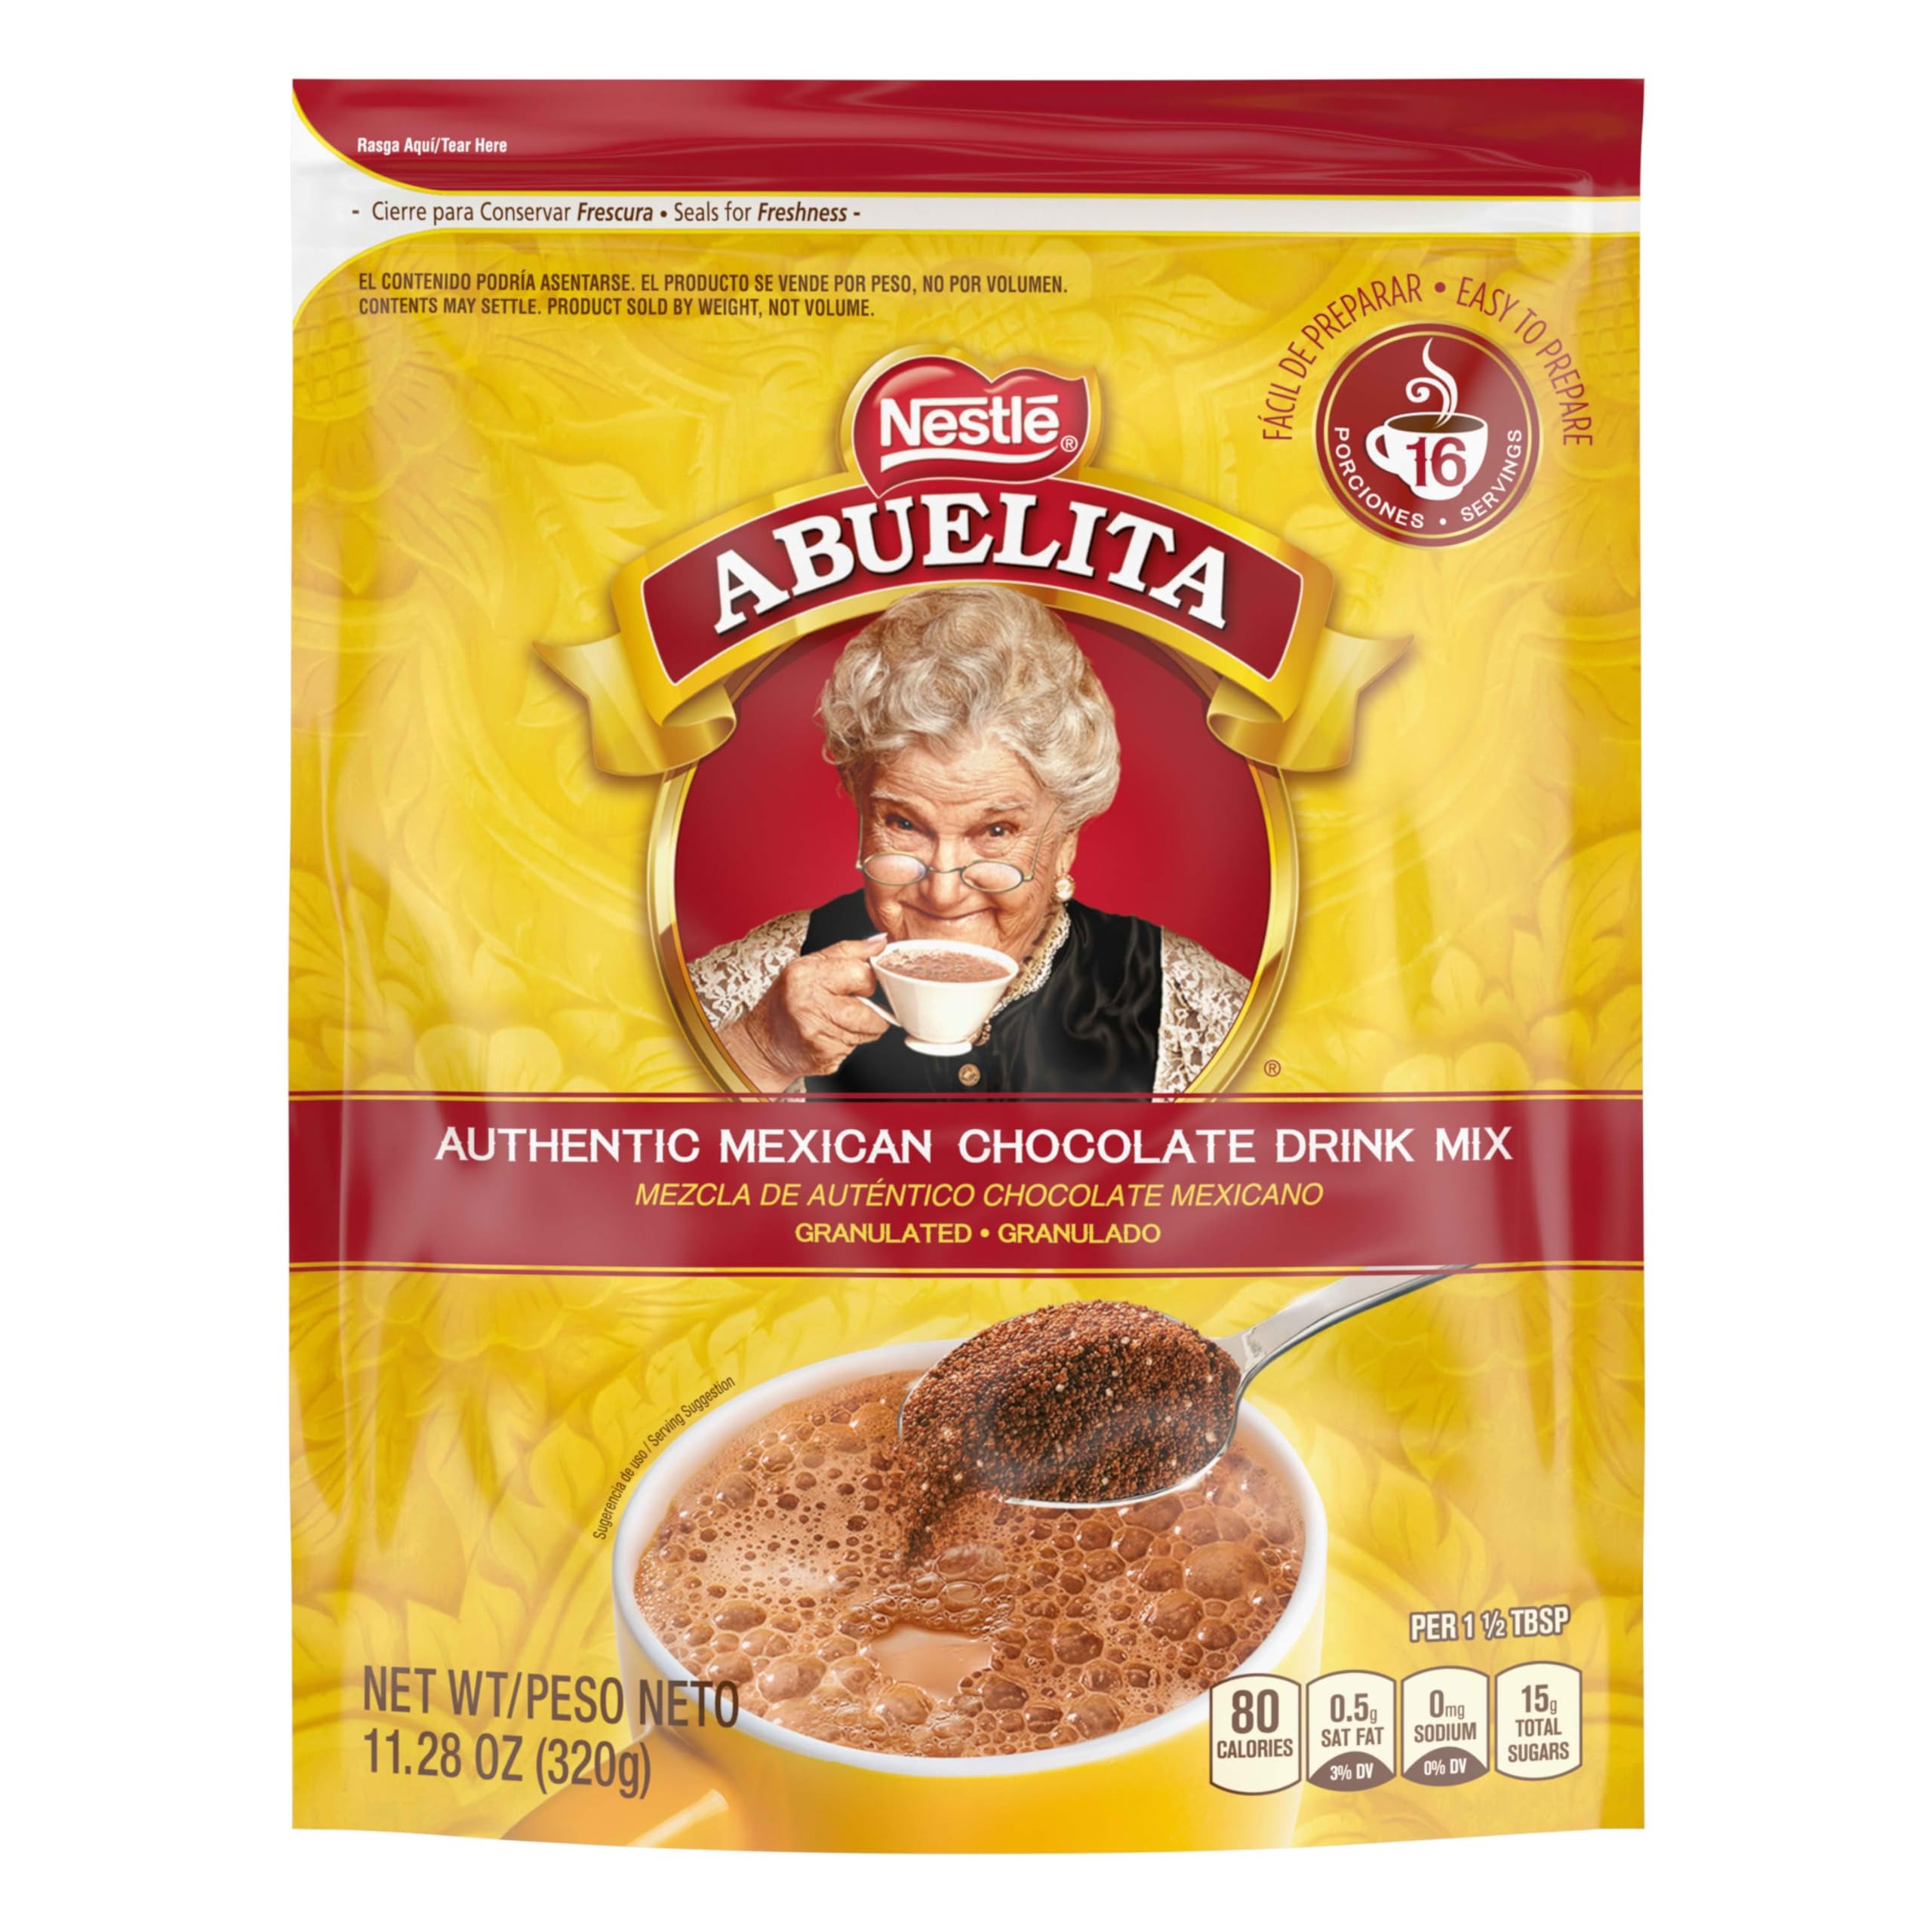
Item Name: Nestle Abuelita Authentic Mexican Hot Chocolate Granulated Mix 11.287 oz
Bullet Point 1: One 11.2 oz package of Nestle Abuelita Authentic Mexican Hot Chocolate Granulated Mix SNAP and EBT Eligible item
Bullet Point 2: Authentic Mexican style Abuelita hot chocolate offers a frothy, flavorful cup
Bullet Point 3: Stir 1-1/2 heaping tablespoons of Abuelita Authentic Mexican hot chocolate mix in one cup of hot milk
Bullet Point 4: Store Abuelita Mexican Hot Chocolate Drink mix in a cool, dry place
Bullet Point 5: Treat your family to a delightfully frothy and flavorful cup of authentic Mexican hot chocolate
Bullet Point 6: Create lasting memories while passing on a valued piece of your culture
Value: 11.29
Unit: Ounce

Price: 4.49